Ningguo Road station

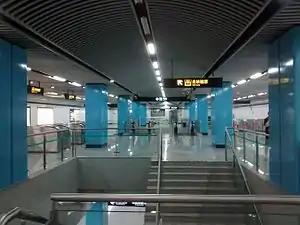
Station concourse

Ningguo Road is a Shanghai Metro station located on Line 12 in Yangpu District, Shanghai. Located at the intersection of Changyang Road and Ningguo Road, the station opened on 29 December 2013, as part of an initial fifteen station-long segment of Line 12 between and stations.